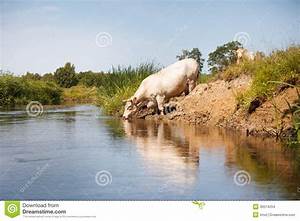
Label: mucca